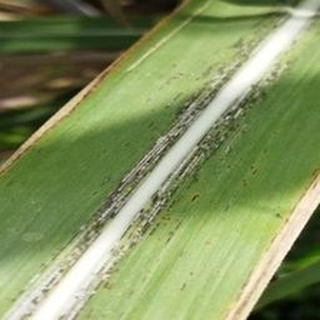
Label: sugarcane_rust